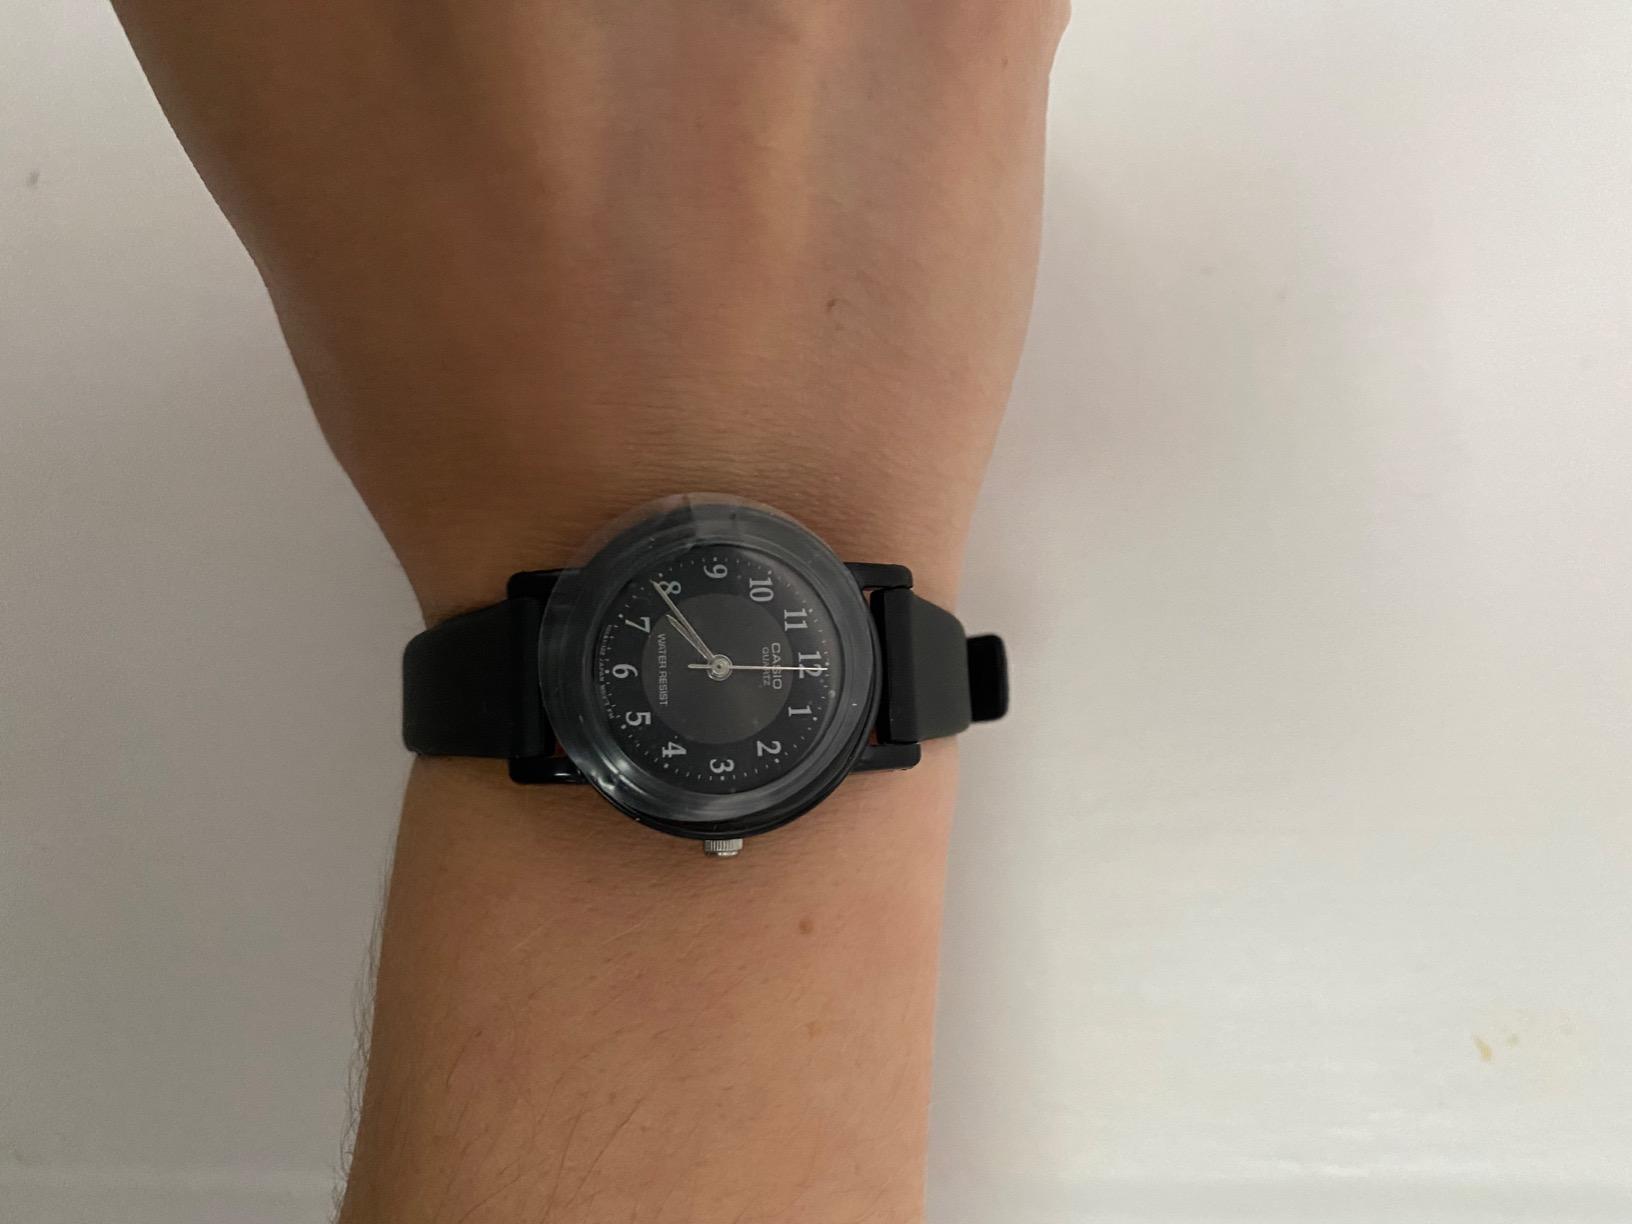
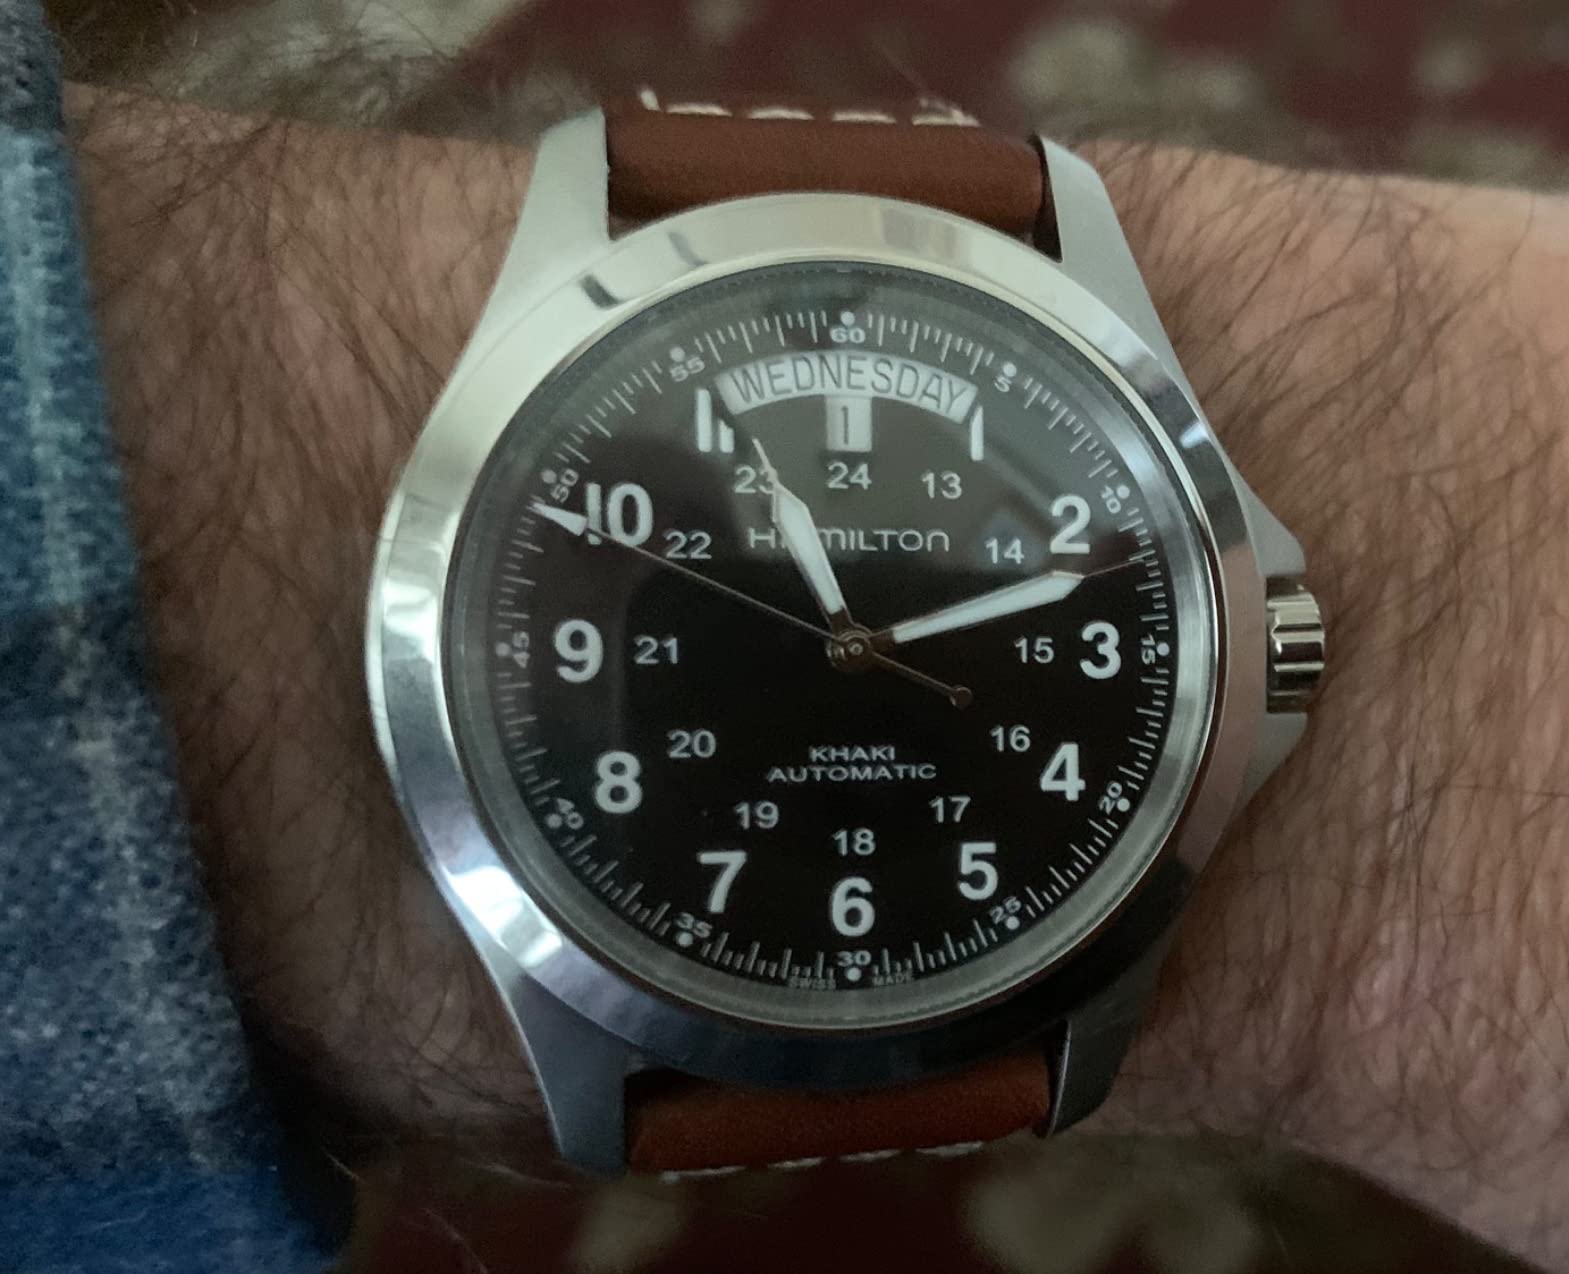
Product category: accessories_watch
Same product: no